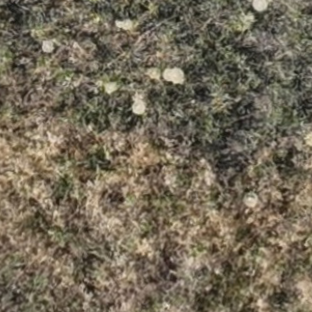
Month: july